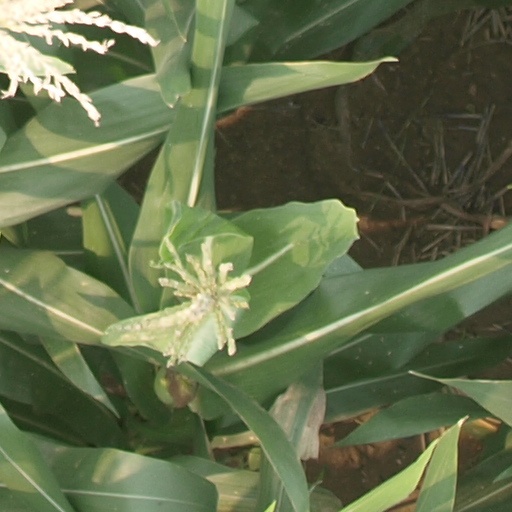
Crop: maize; corn